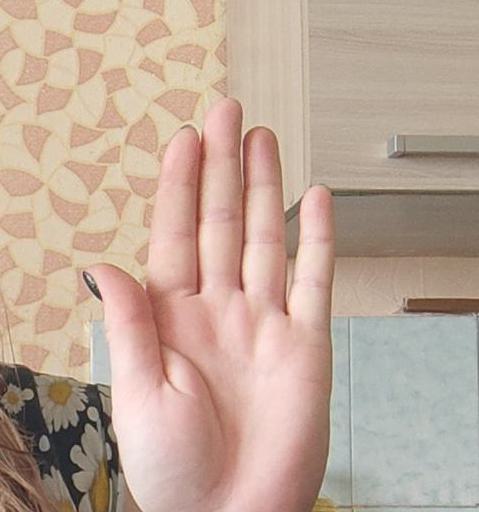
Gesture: stop